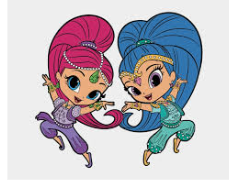
Portrait style: Cartoon Portrait